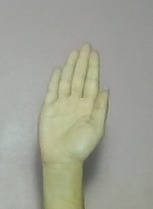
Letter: seen